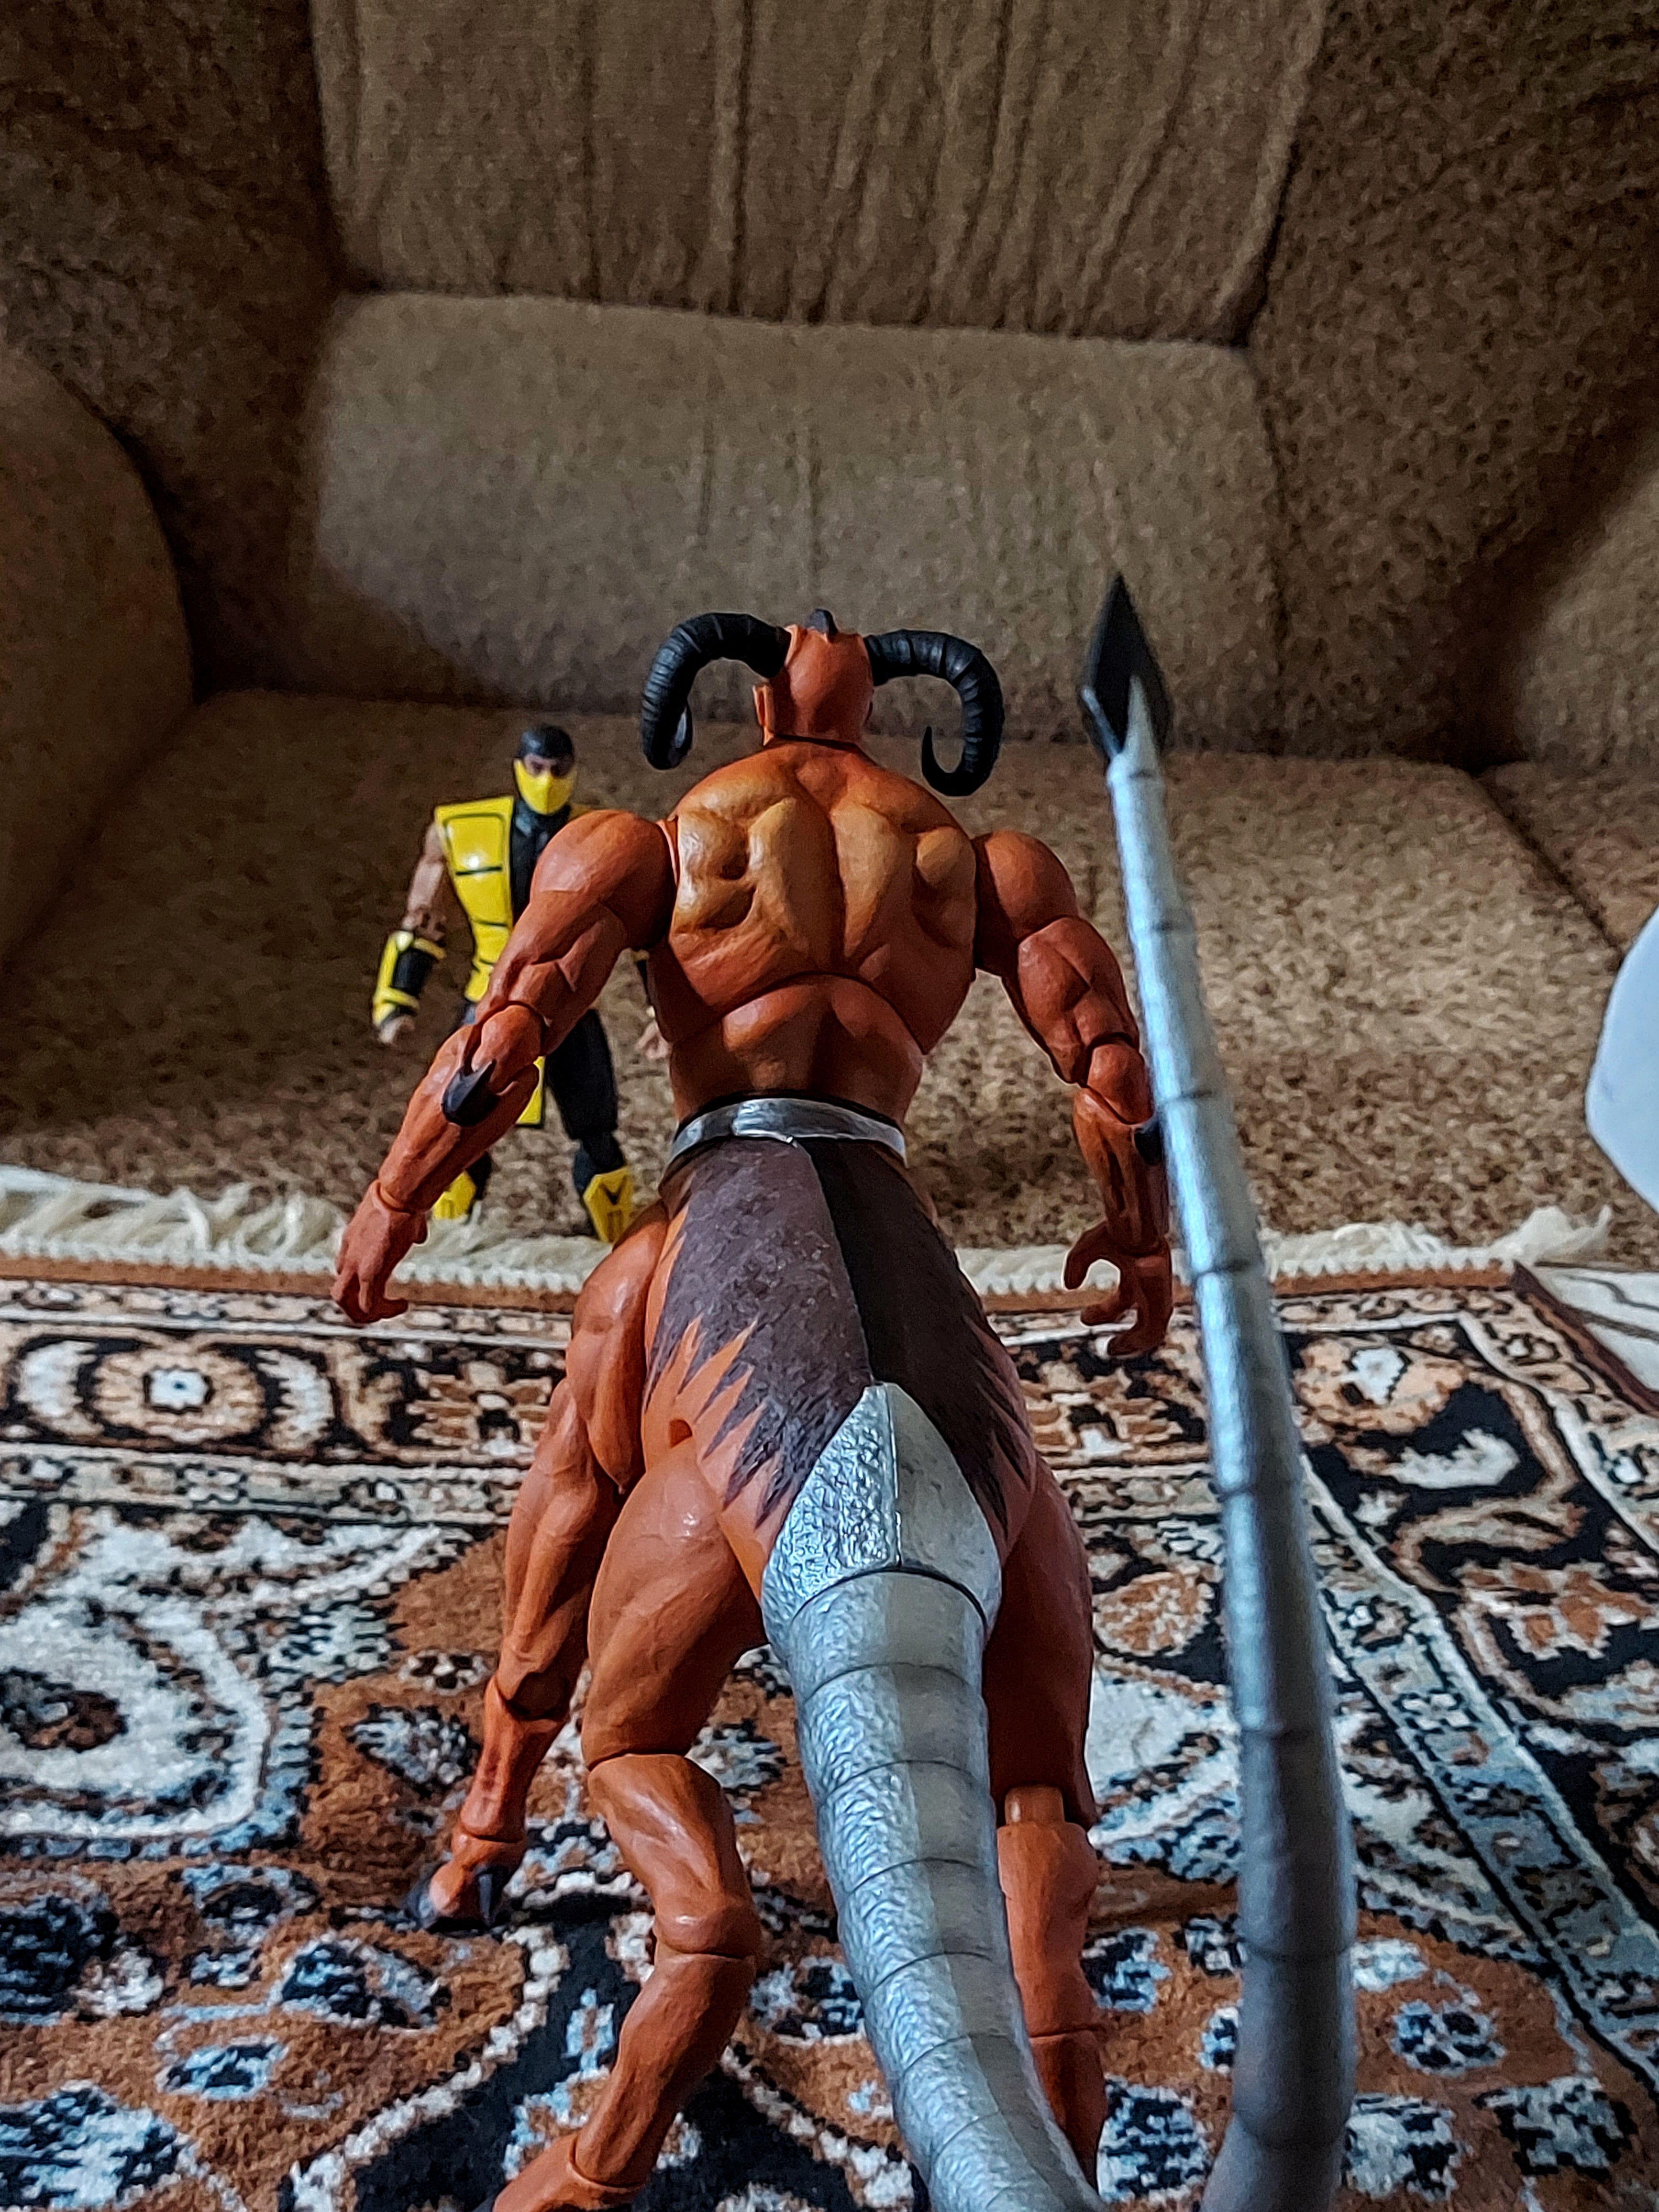
Shokan, storm, collectibles, warrior, fighter, action, figure, textile, toy, comfort, couch, thigh, Barechested, art, leisure, human leg, flooring, cg artwork, fun, chest, mythology, sitting, action figure, room, fictional character, metal, flesh, visual arts, fiction, vacation, linens, illustration